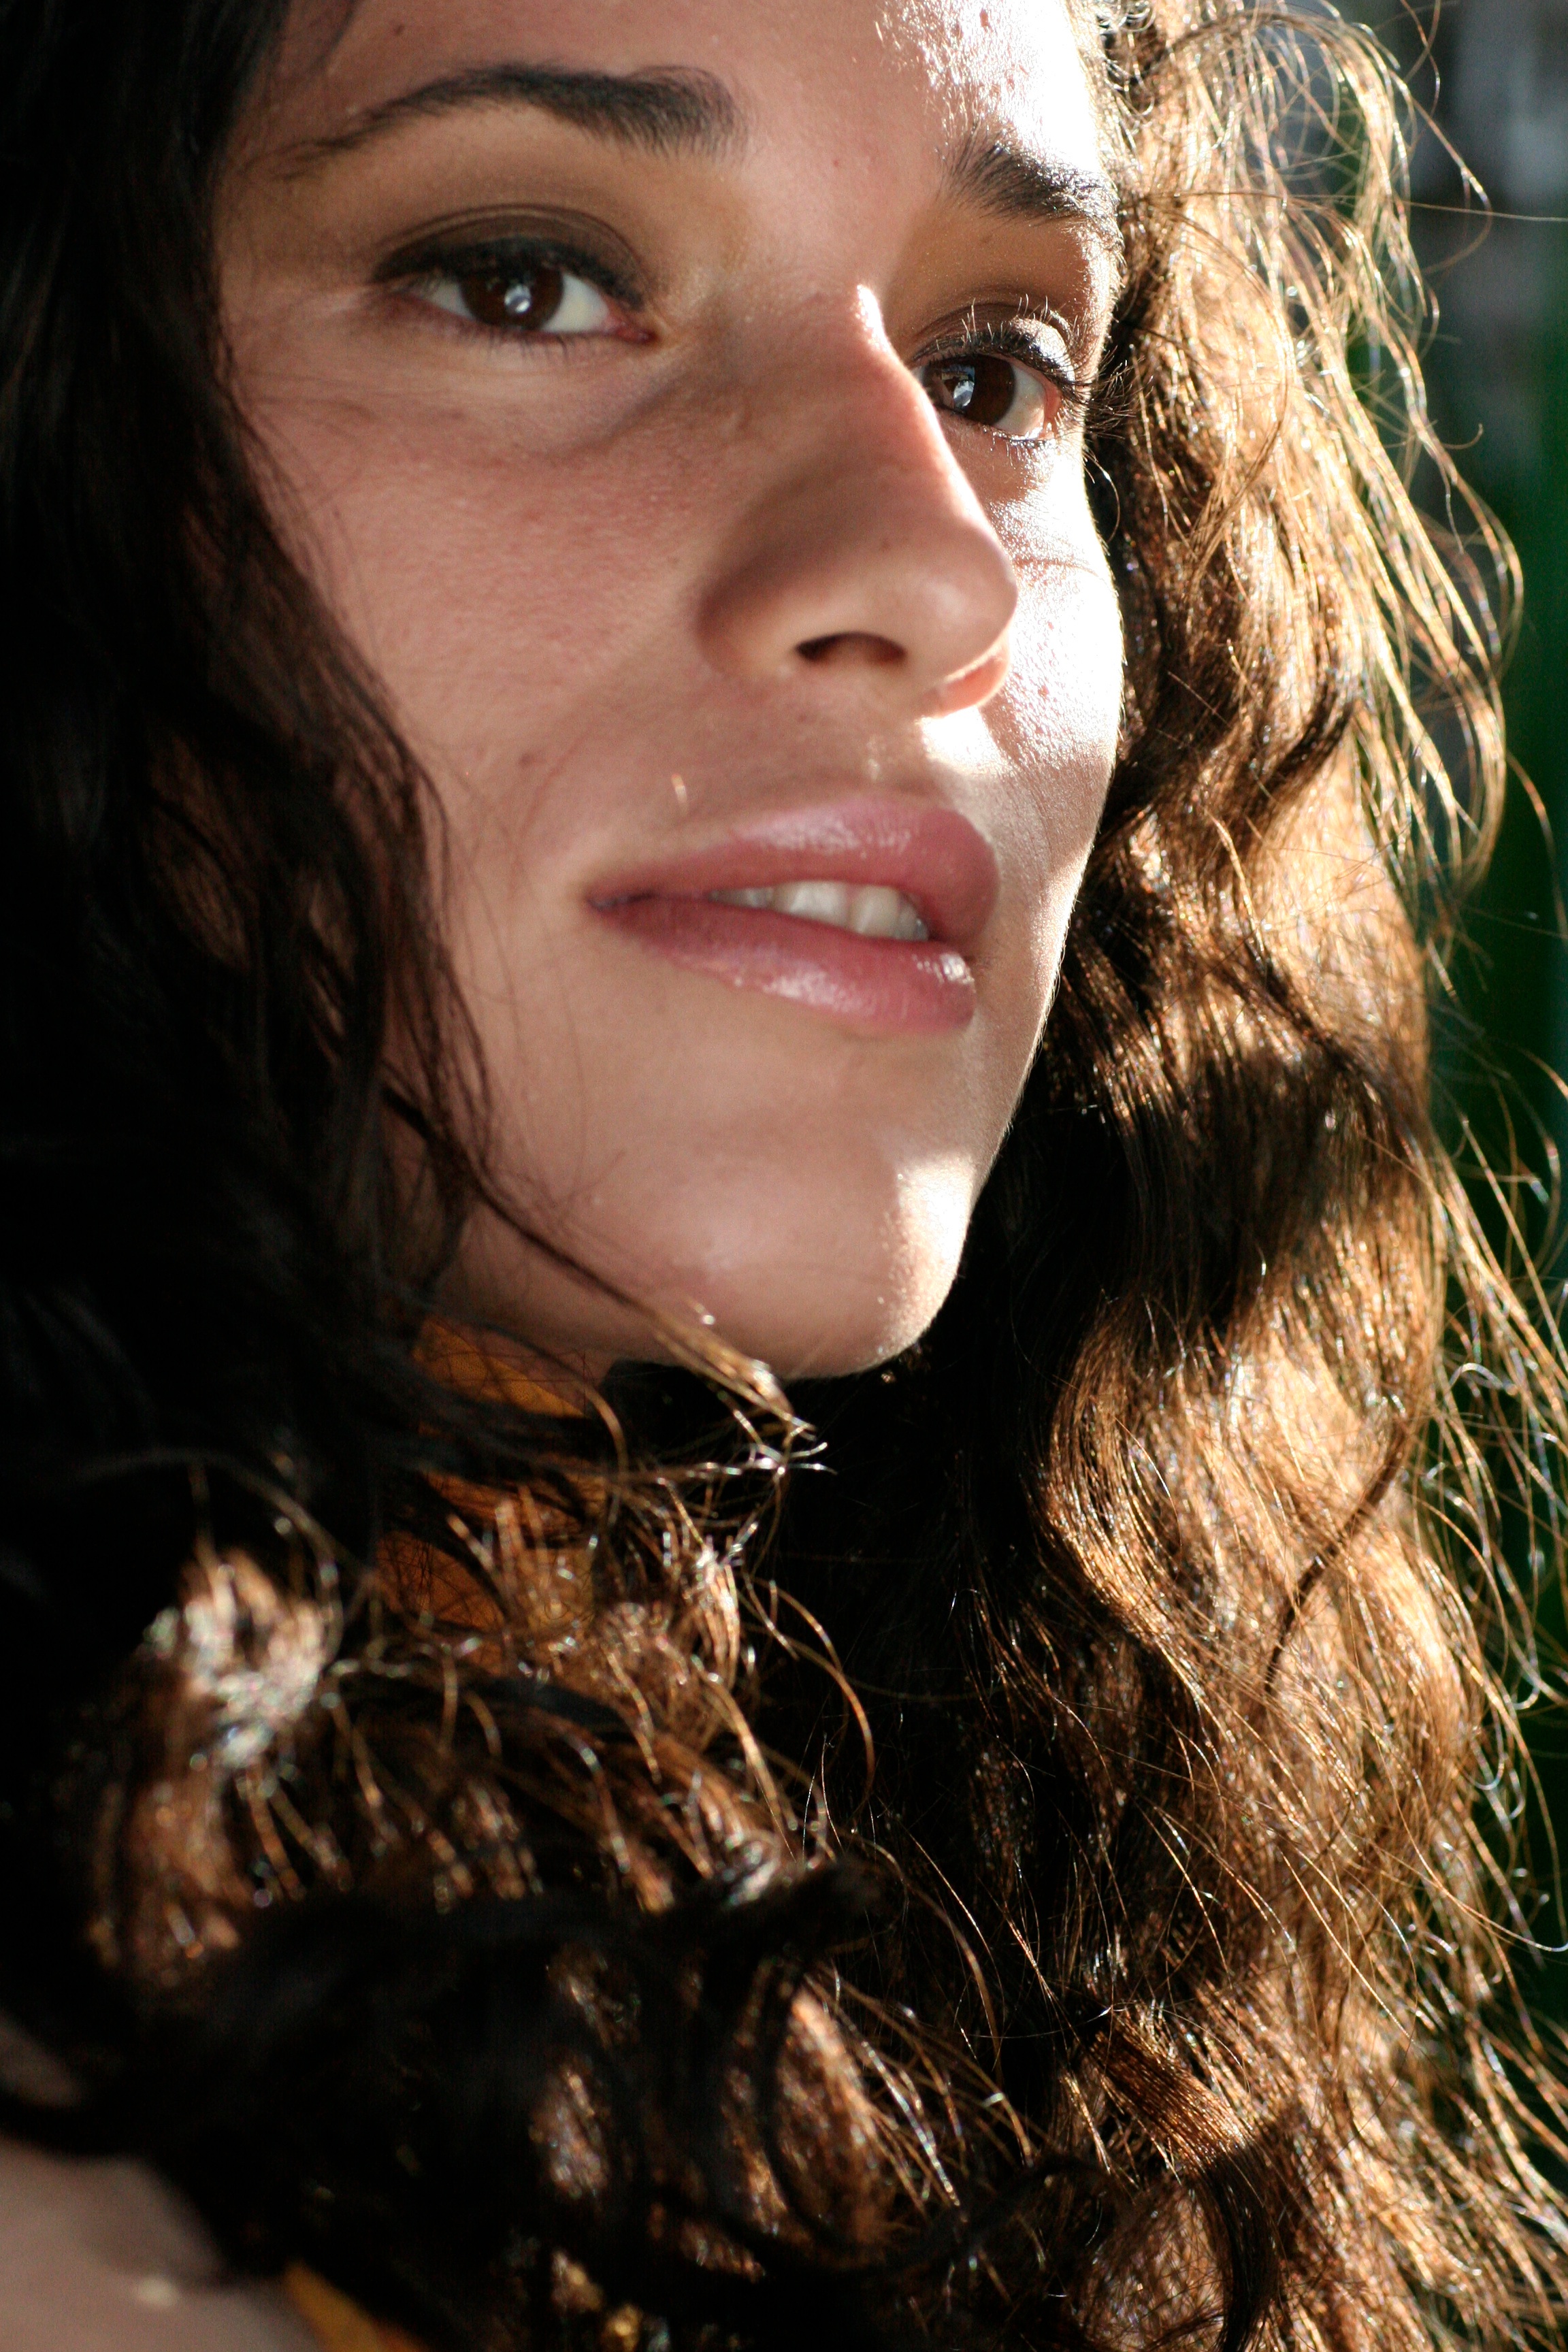
person, girl, woman, hair, photography, portrait, model, fashion, lady, facial expression, hairstyle, smile, long hair, close up, human body, face, nose, eye, head, skin, beauty, organ, photo shoot, brown hair, portrait photography